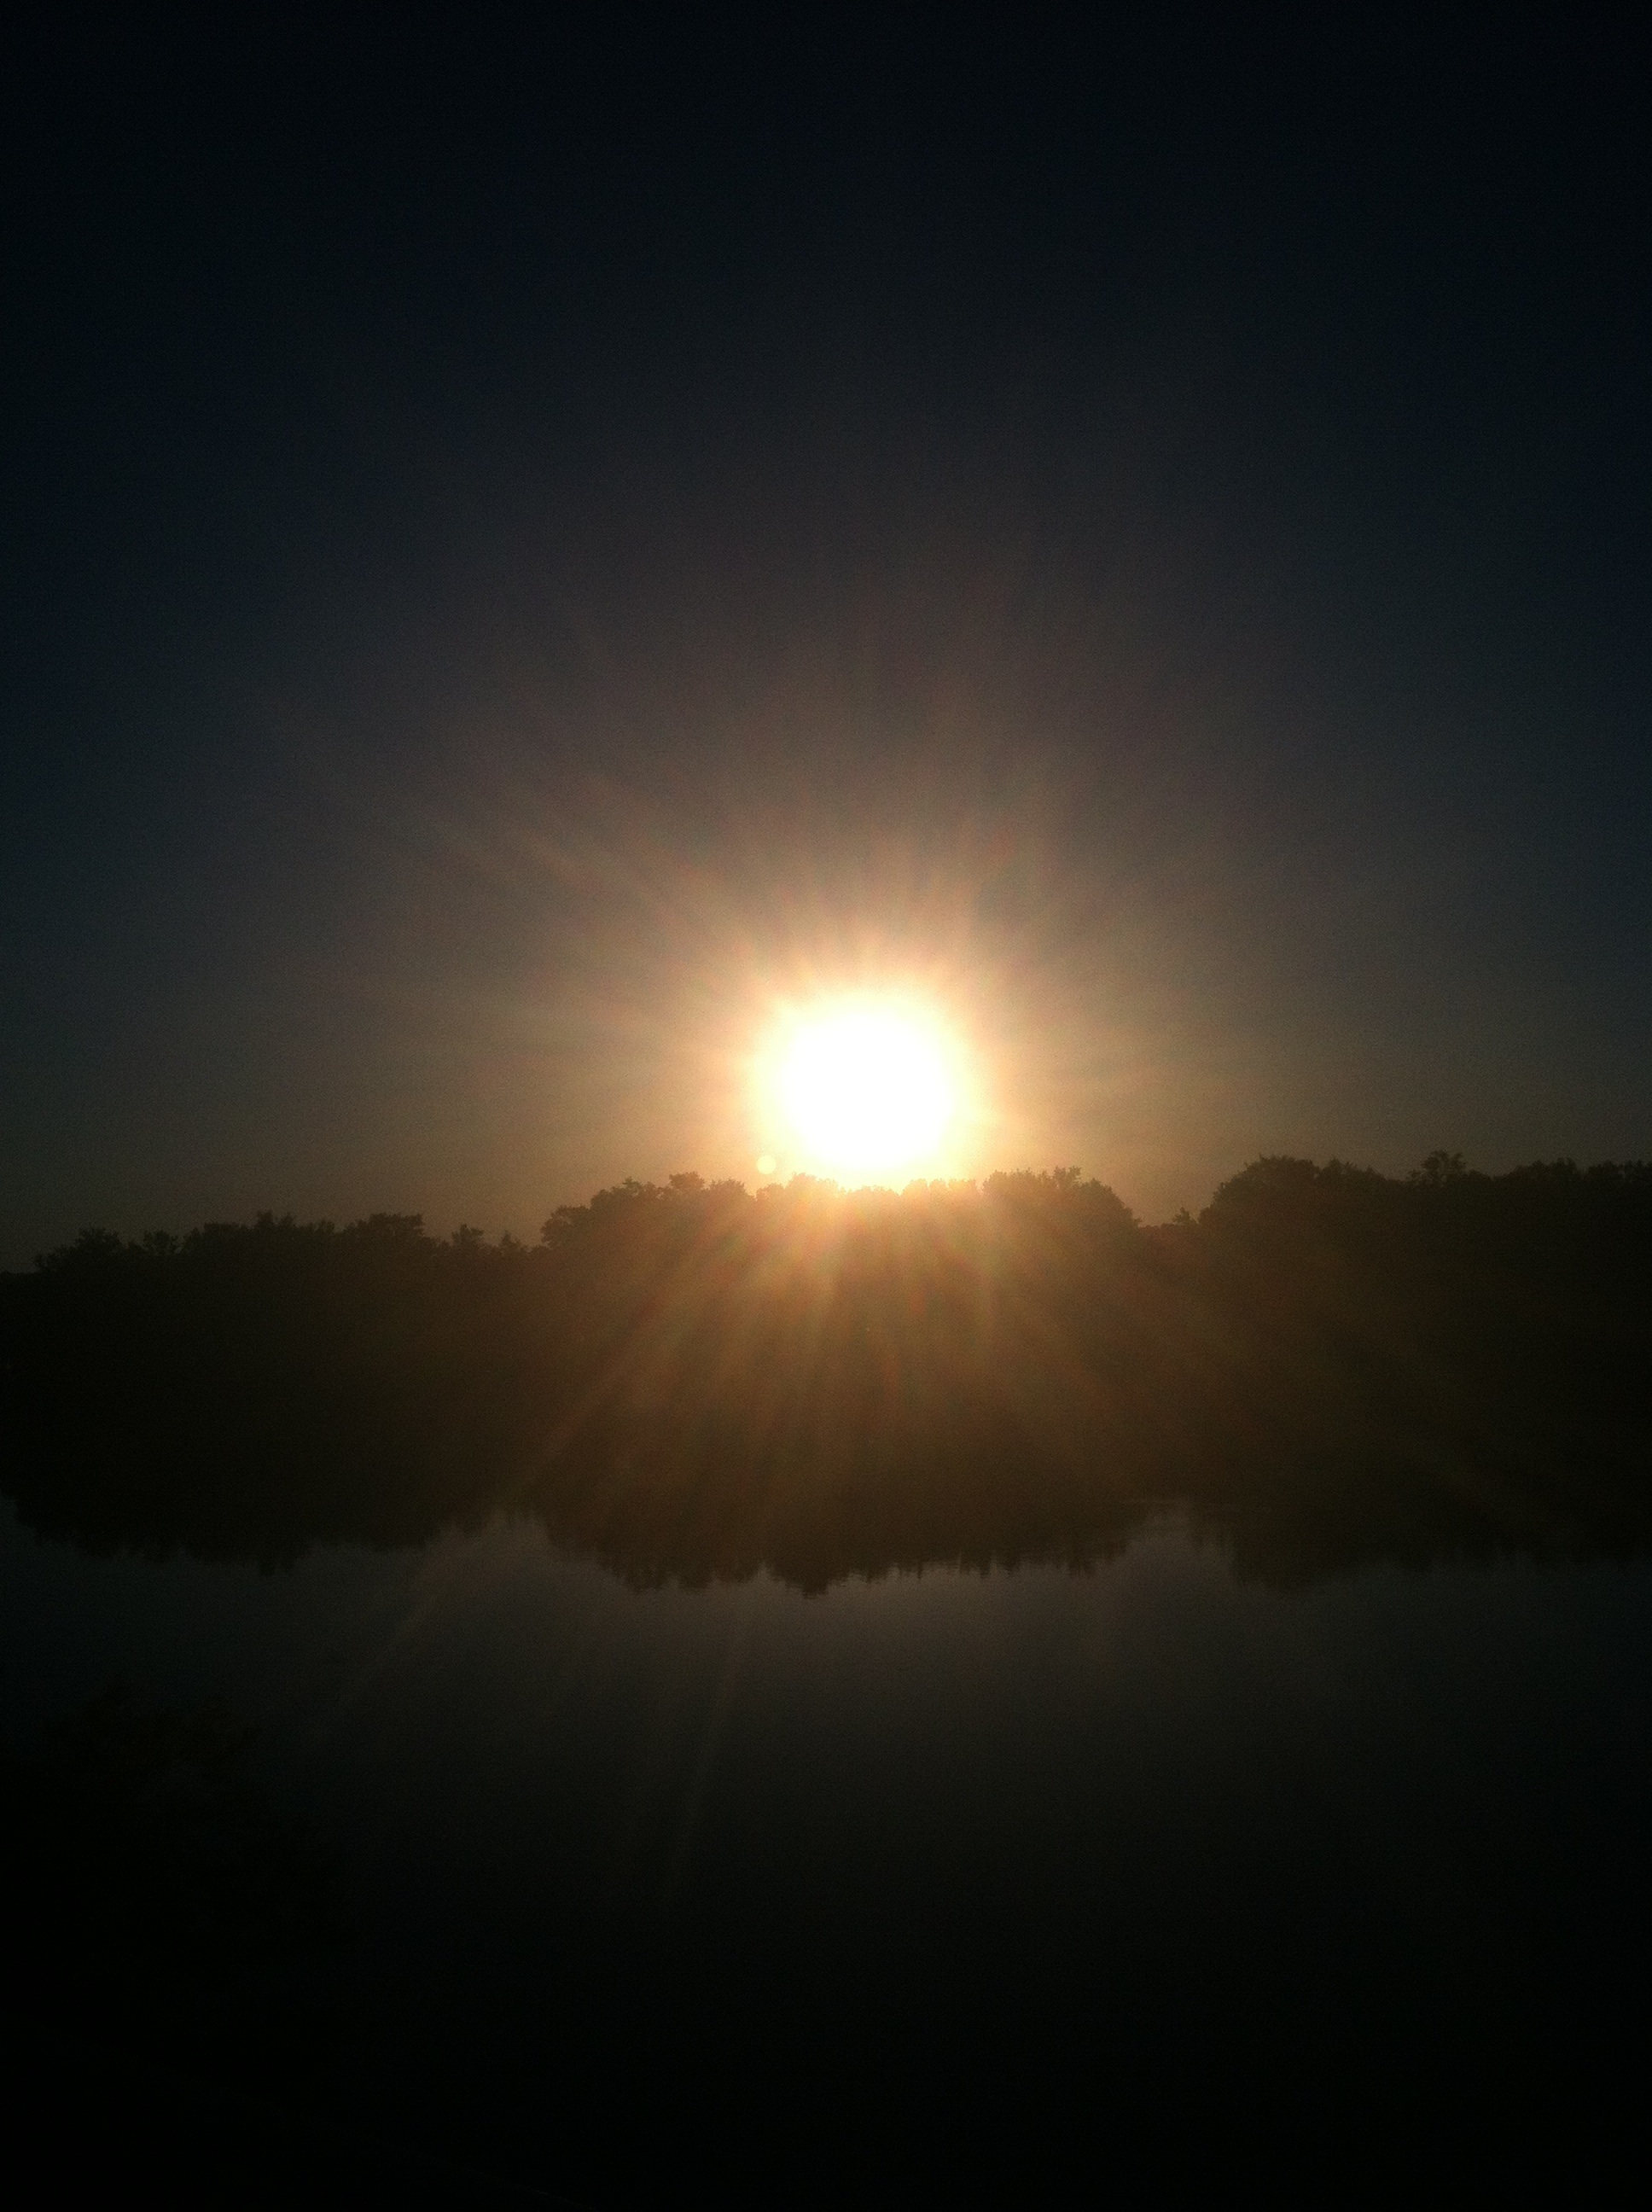
horizon, light, cloud, sky, sun, fog, sunrise, sunset, mist, night, sunlight, morning, dawn, atmosphere, dusk, evening, haze, darkness, moon, moonlight, afterglow, astronomical object, atmospheric phenomenon, atmosphere of earth